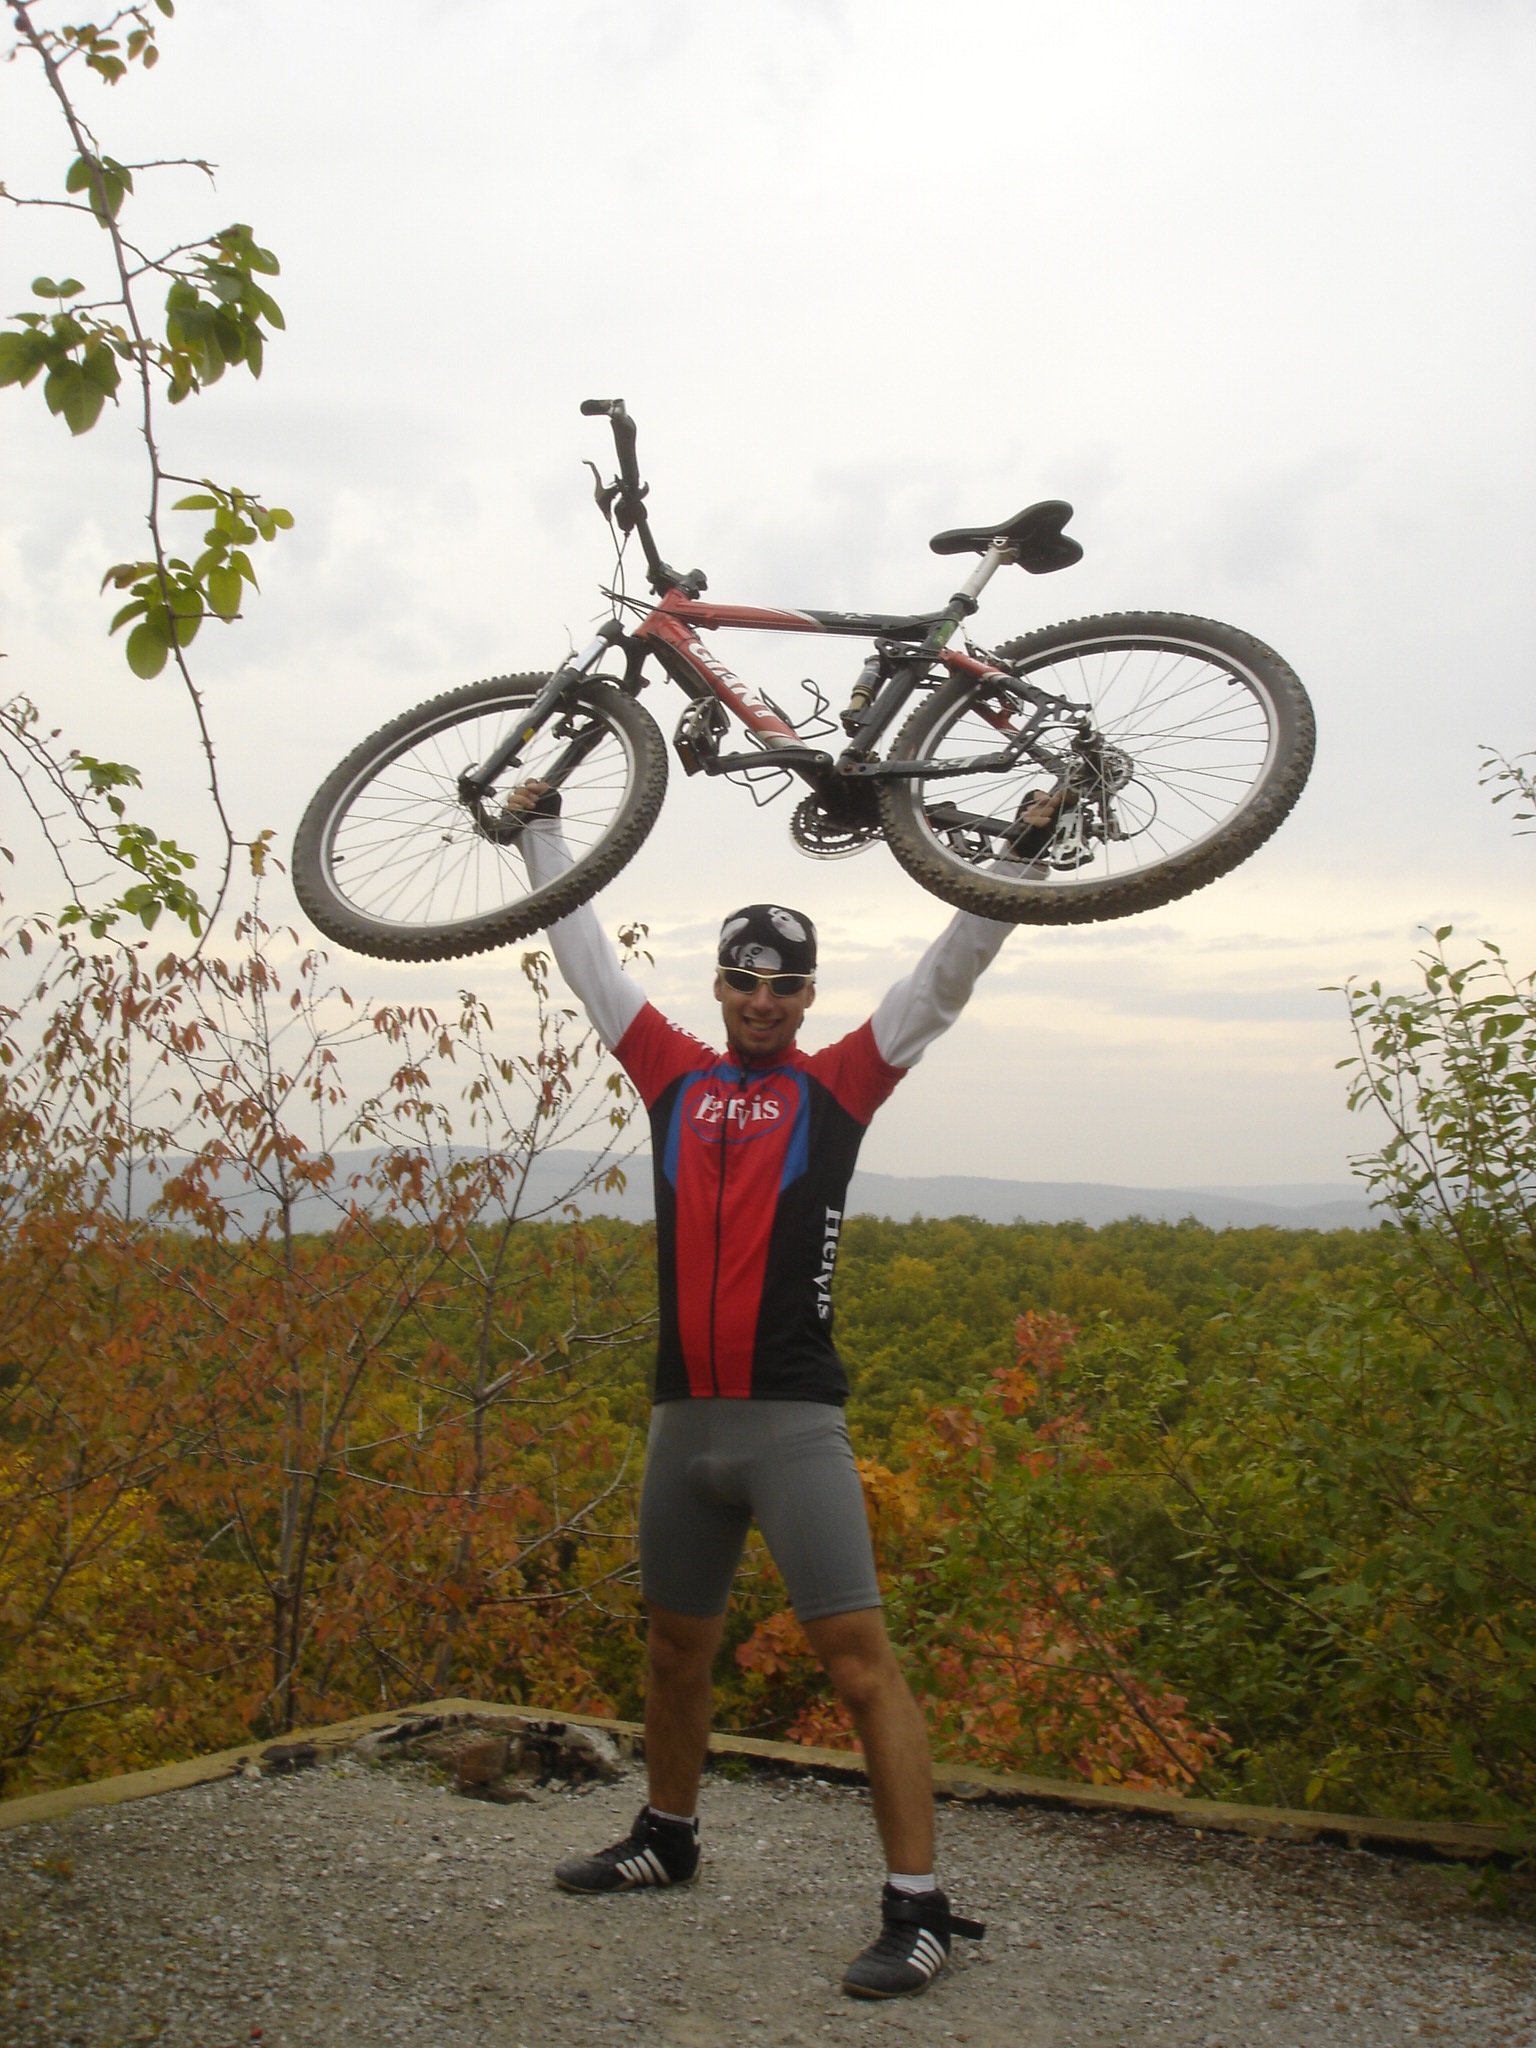
wheel, bicycle, vehicle, extreme sport, cycle, sports equipment, mountain bike, cycling, sports, yay, road cycling, land vehicle, cycle sport, cyclo cross bicycle, cyclo cross, bicycle racing, bicycle motocross, freestyle bmx, road bicycle, endurance sports, racing bicycle, duathlon, suresh